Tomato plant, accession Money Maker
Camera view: tilt-top (135 deg); turntable rotation: 30 degrees
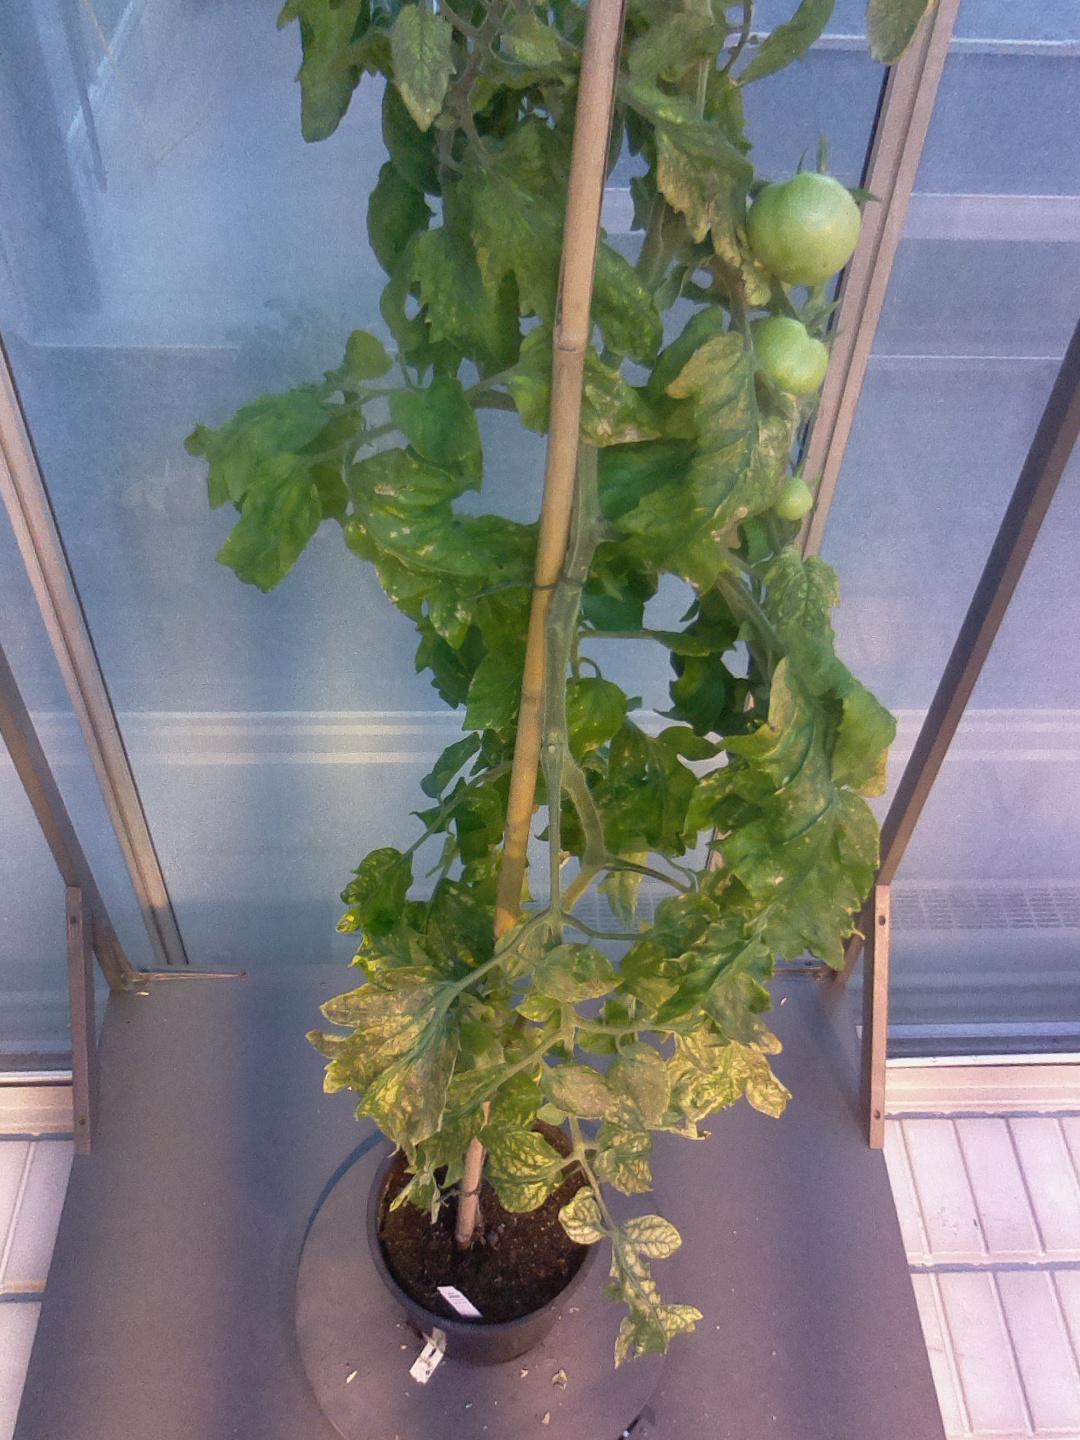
BBCH growth stage 79: 90% -100% of final fruit size